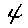
Label: 4